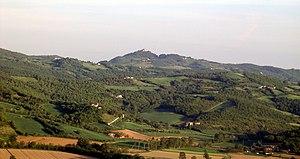
Monte Santa Maria Tiberina est une commune italienne d'environ 1 200 habitants, située dans la province de Pérouse, dans la région Ombrie, en Italie centrale.